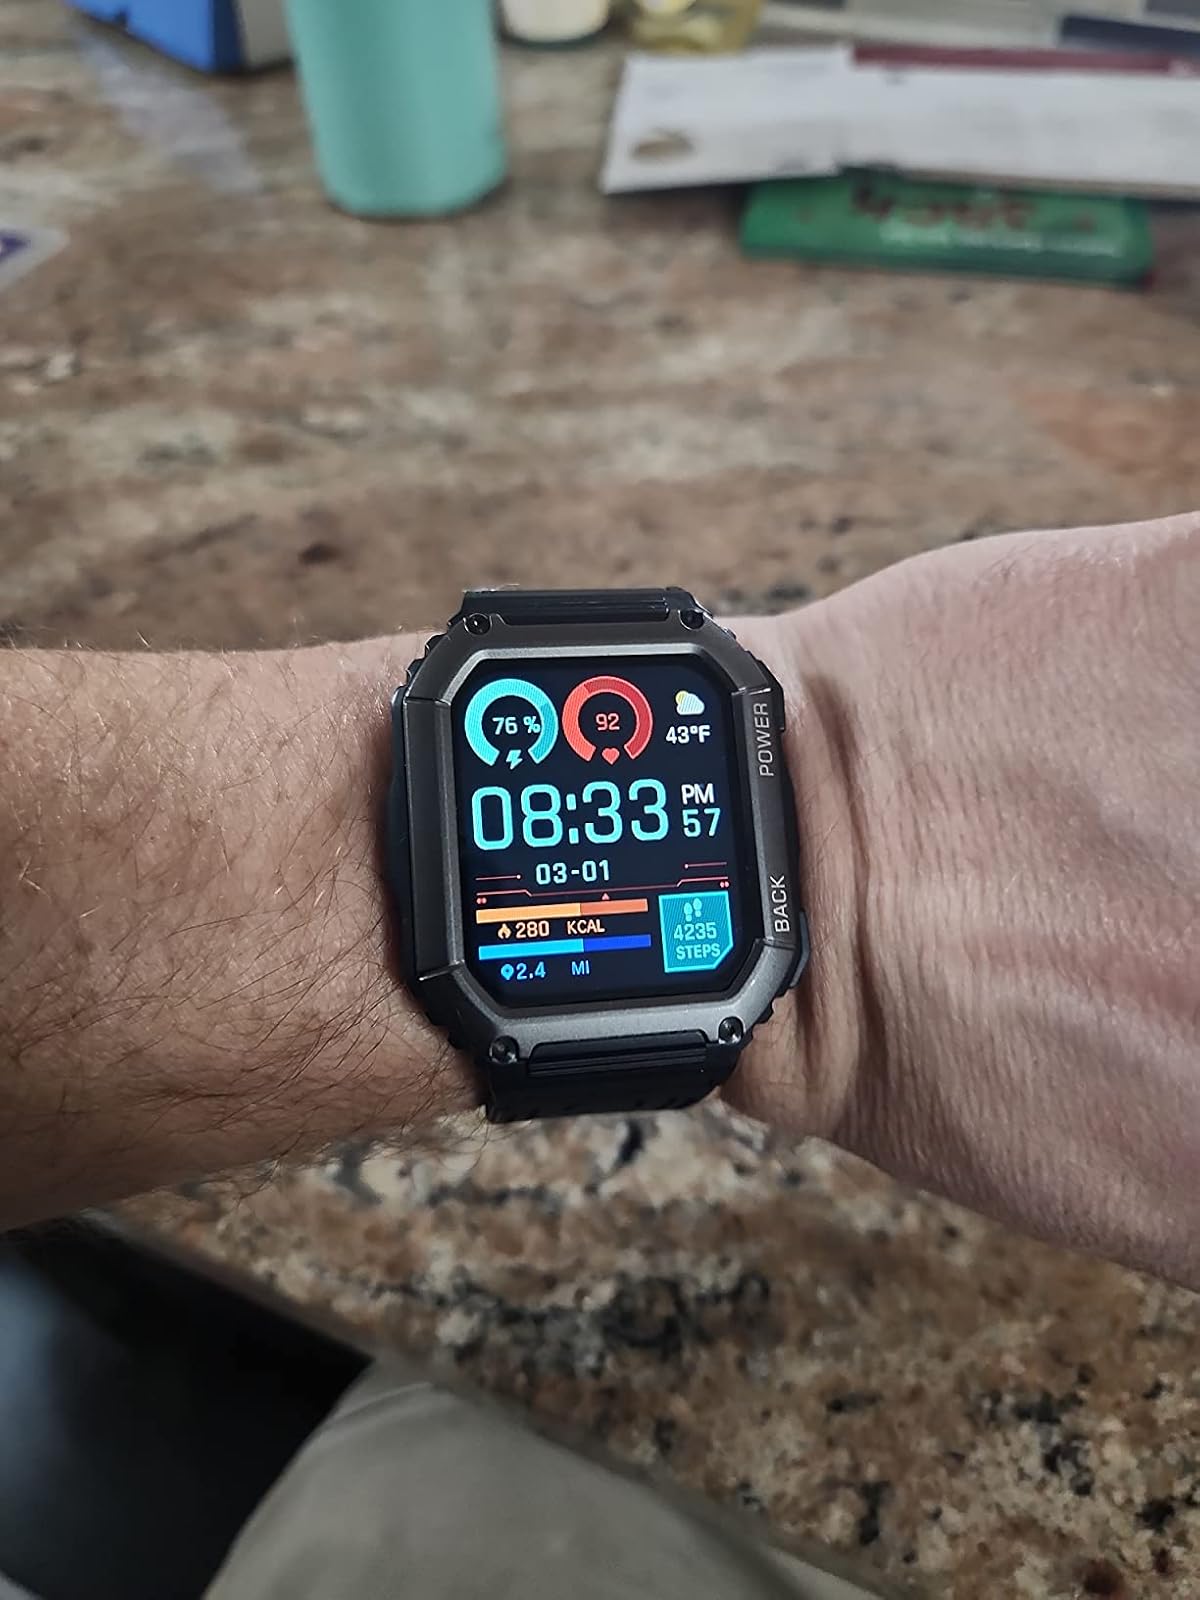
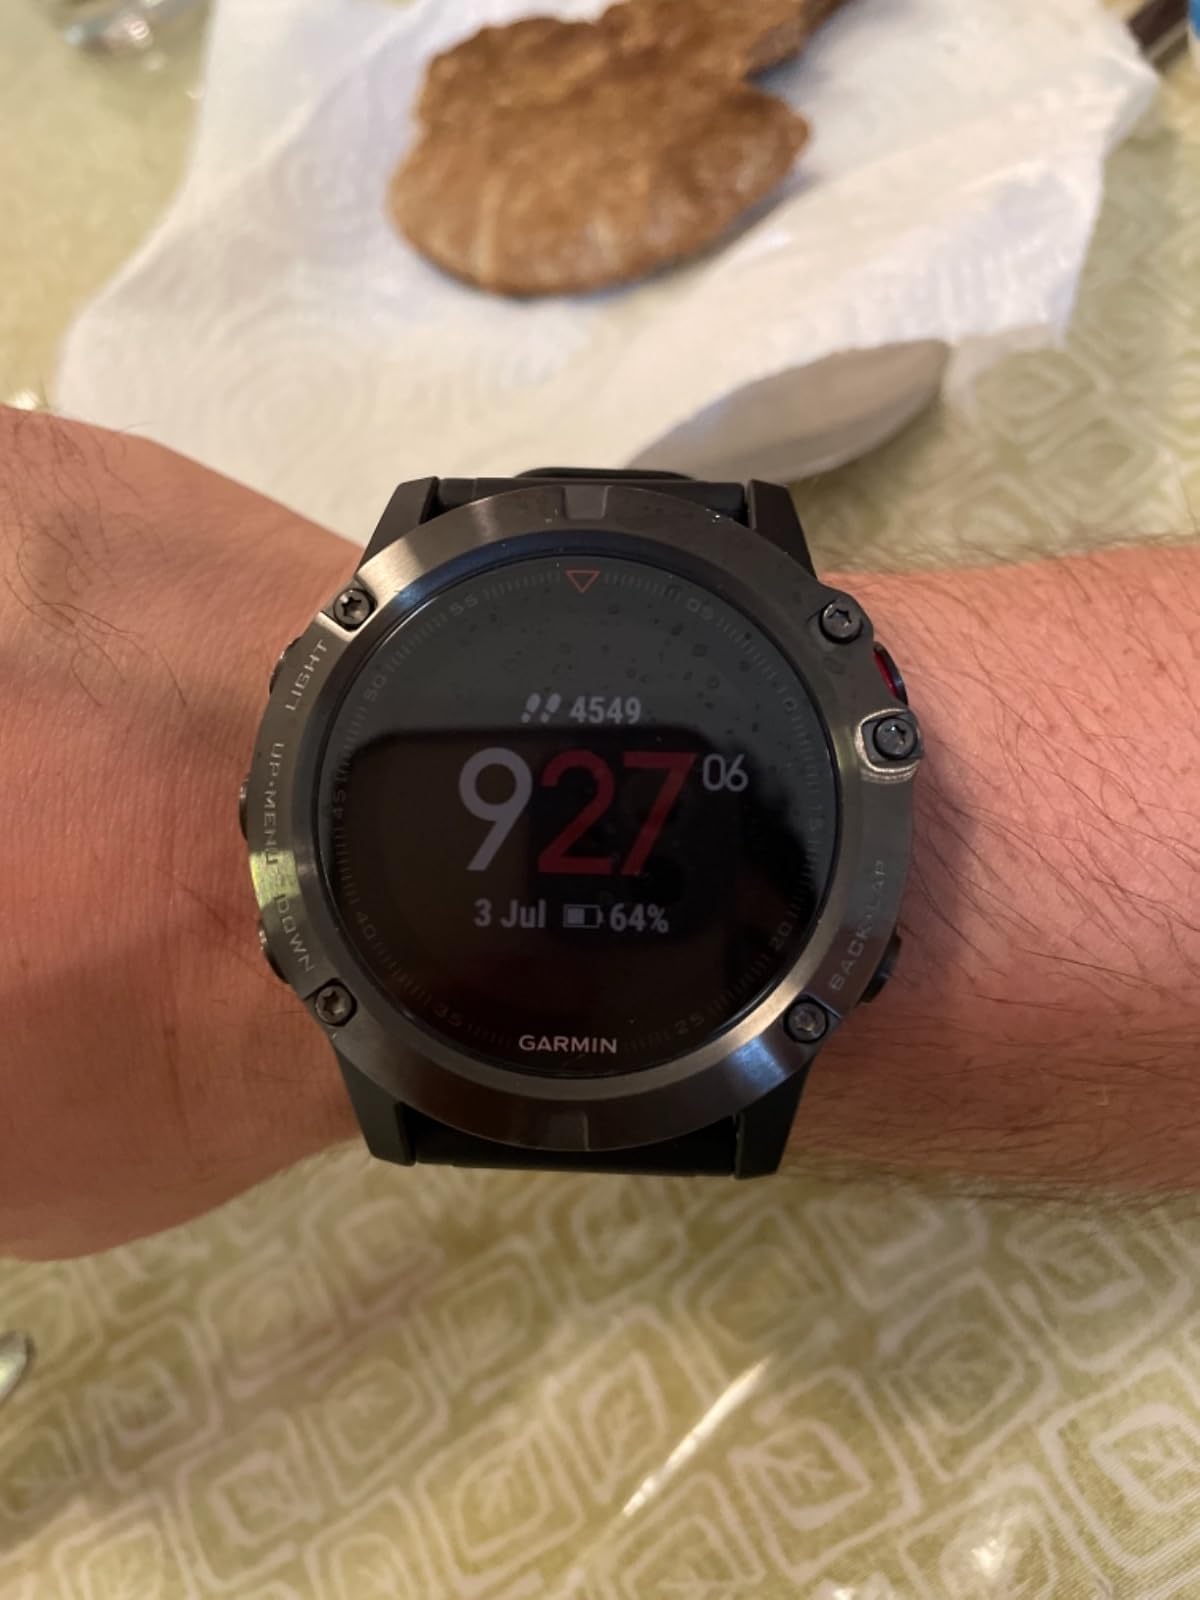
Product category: smartwatch
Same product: no